Bell Centre

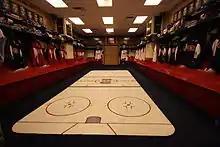

After some early complaints of a generic feel, especially compared to the Forum, the Canadiens started to incrementally decorate the building with celebrations of the team's history, including a ring of players around the top level of seating. The Molson Ex Zone features a live band stage and its own red theme.